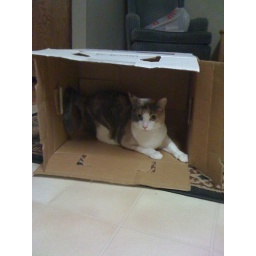
Evil psycho kitty in a box